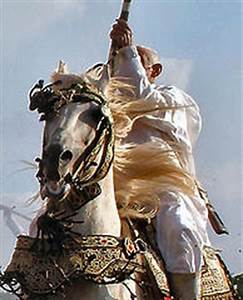
Label: cavallo